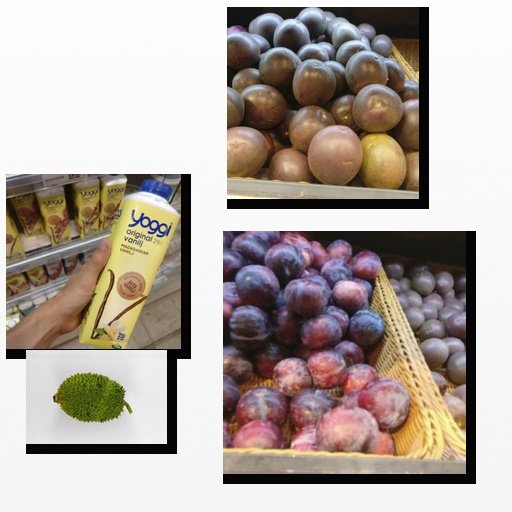
Food items: passion_fruit, vanilla_yogurt, spiny_gourd, plum